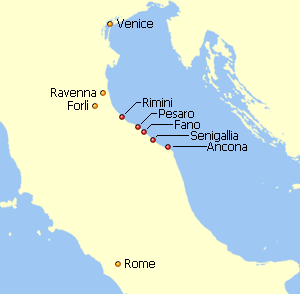
Pentapolis (Italien)
Geografisk placering af Hertugdømmet Pentapolis
"Hertugdømmet Pentapolis var et hertugdømme i det Byzantinske rige, som blev oprettet af det Prætorianske præfektur i Italien i 554. Fra 584-751 var det en del af exarkatet i Ravenna. Navnet Pentapolis kommer fra græsk πεντάπολις og betyder ""fem byer"". Disse byer var Ancona, Fano, Pesaro, Rimini og Sinigaglia. Hertugdømmet lå ved Adriaterhavets kyst mellem floderne Marecchia og Misco lige syd for exarkatets kerneområde, som blev styret direkte af exarken, øst for hertugdømmet Perugia, som var et andet byzantinsk område, og nord for hertugdømmet Spoleto, som tilhørte Longobarderne. Hertugdømmet strakte sig formentligt ind i landet til Apenninerne, måske længere, og dets sydligste by var Humana på nordbredden af Misco. Hovedstaden i Pentapolis var Rimini og hertugen udøvede både den civile og militære magt i hertugdømmet.